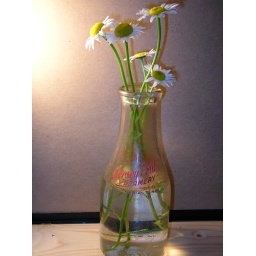
field daisies in creamery bottle